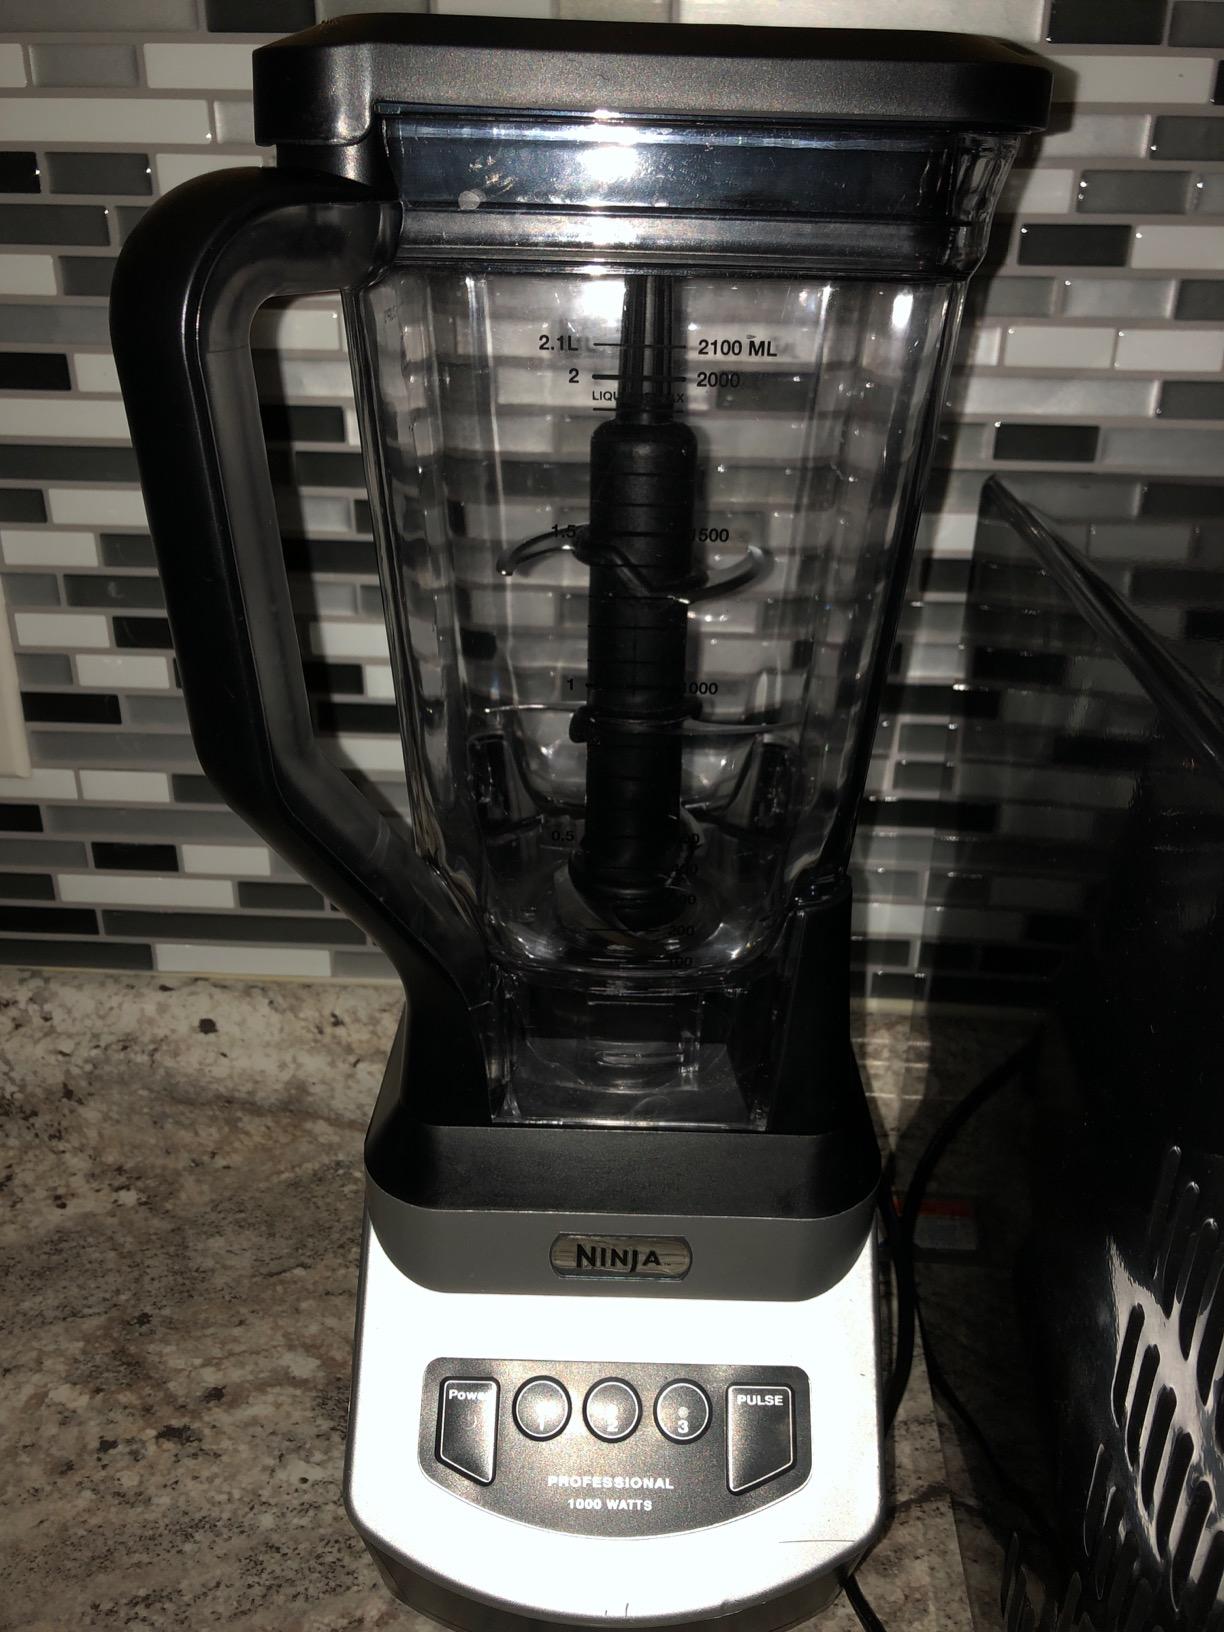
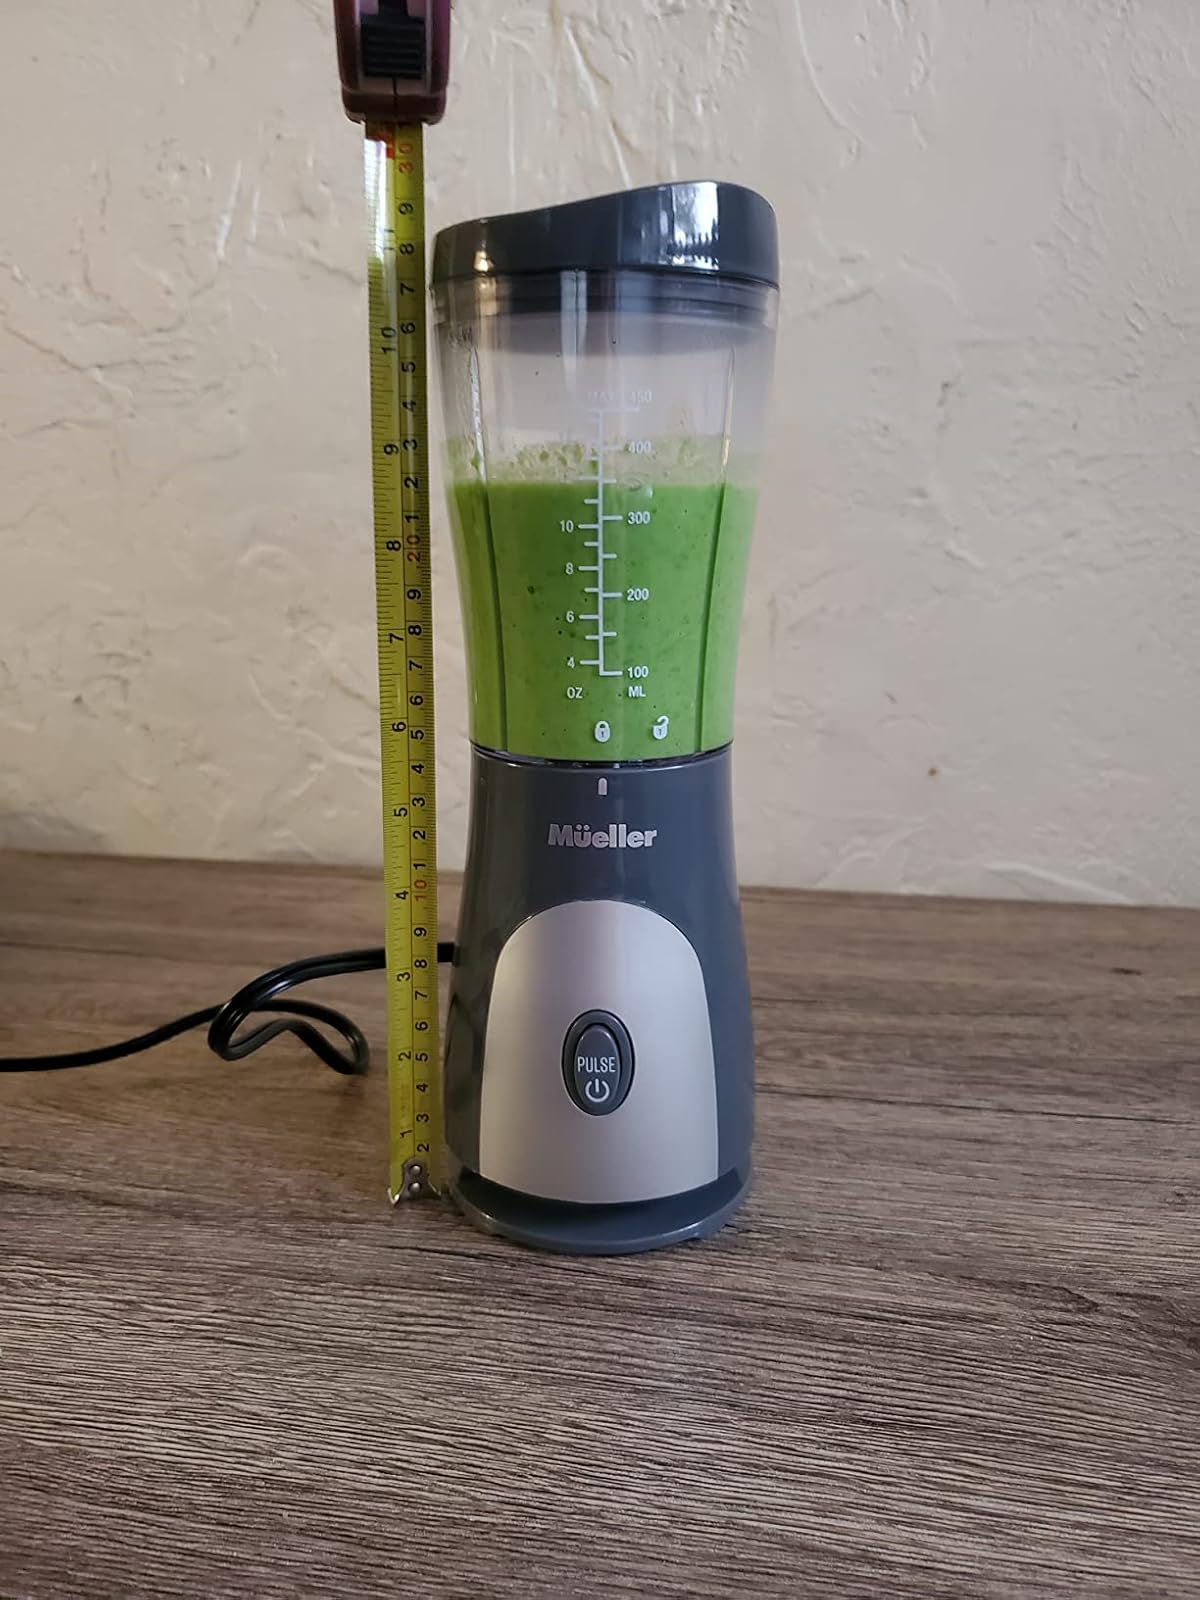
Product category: items_blender
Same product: no